Riga

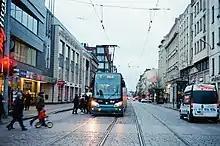
A Škoda 15 T tram in Riga

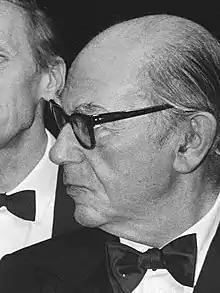
Isaiah Berlin, 1983

The Mežaparks Great Bandstand (Latvian: Mežaparka Lielā estrāde) is an open-air bandstand in Mežaparks park. The Bandstand is the place where the Latvian Song and Dance Festival, one of the largest amateur choral and dancing events in the world and part of UNESCO Masterpieces of the Oral and Intangible Heritage of Humanity list, takes places every five years.